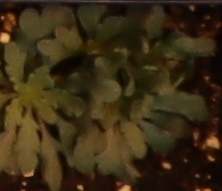
Label: Horseweed